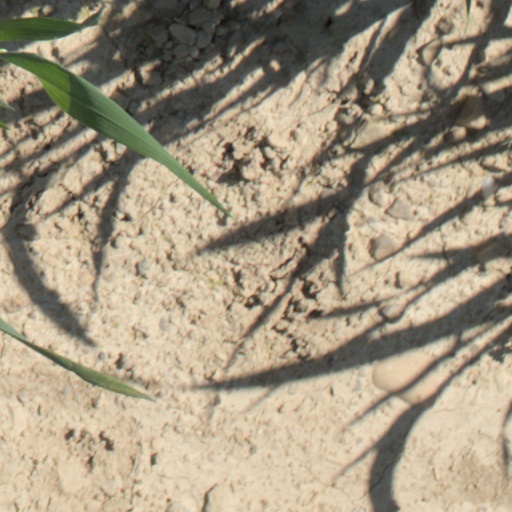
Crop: wheat